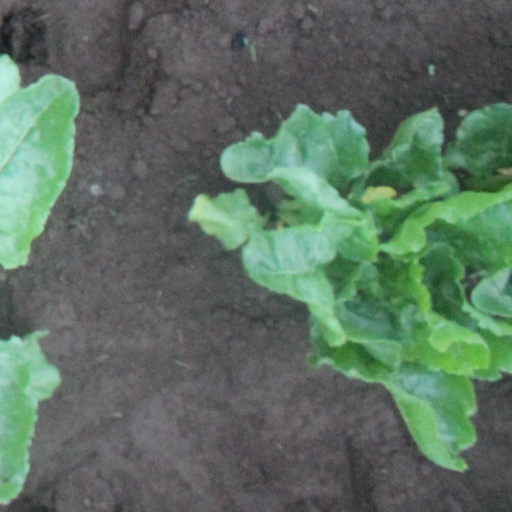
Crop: sugar beet